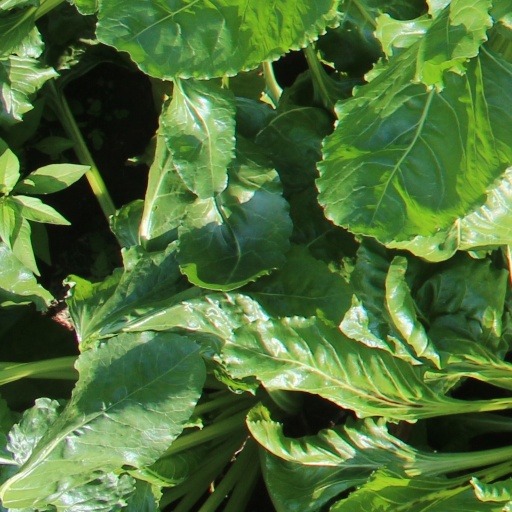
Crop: sugar beet